Porfirije, Serbian Patriarch

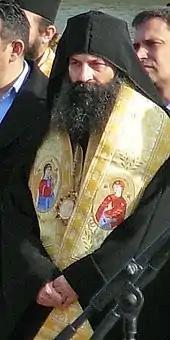
Bishop Porfirije in January 2012

On 6 October 1990, upon the blessing of Bishop Irinej Bulović of Bačka, Porfirije joined the Kovilj Monastery in Kovilj, near Novi Sad. On 21 November 1990, he was ordained as hieromonk and became hegumen of the Kovilj Monastery.